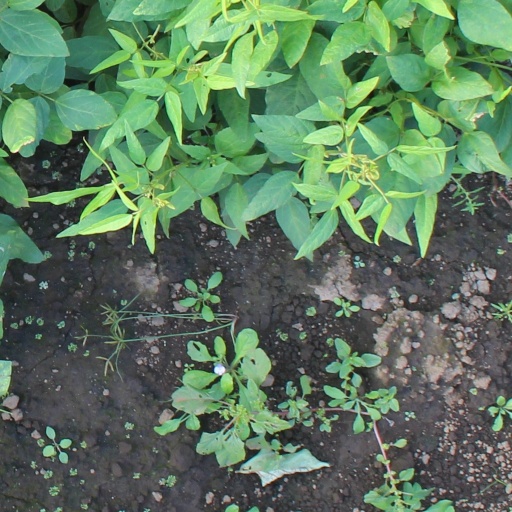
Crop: soybean